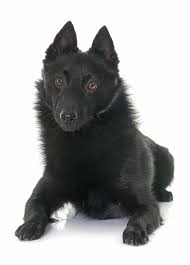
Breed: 201-n000024-schipperke